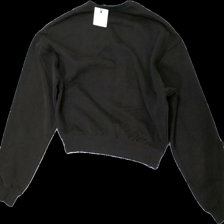
View: back
Type: Sweater
Category: Ladies
Brand: Not in the list
Colors: Brown
Material: 71% Cotton 29% Polyester
Cut: Regular, C-collar
Price range: 50-100
Recommended usage: Reuse
Description: brown sweater